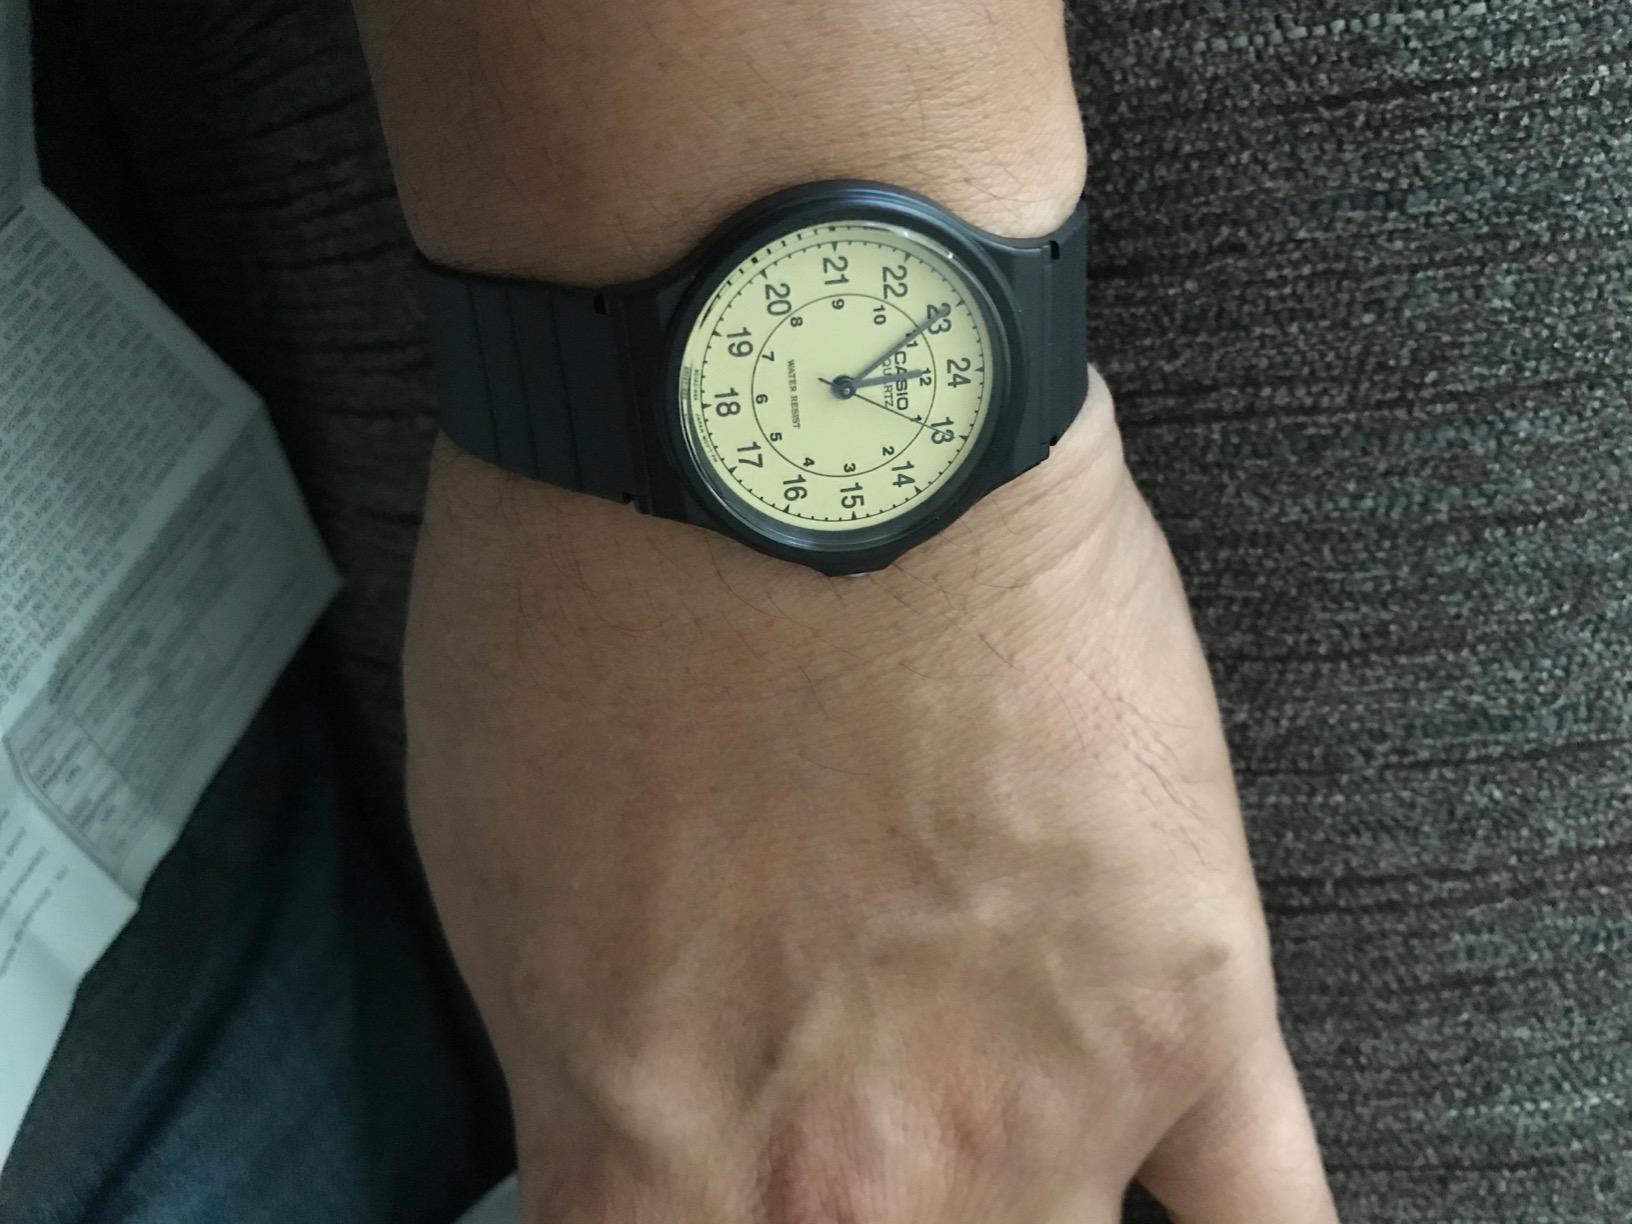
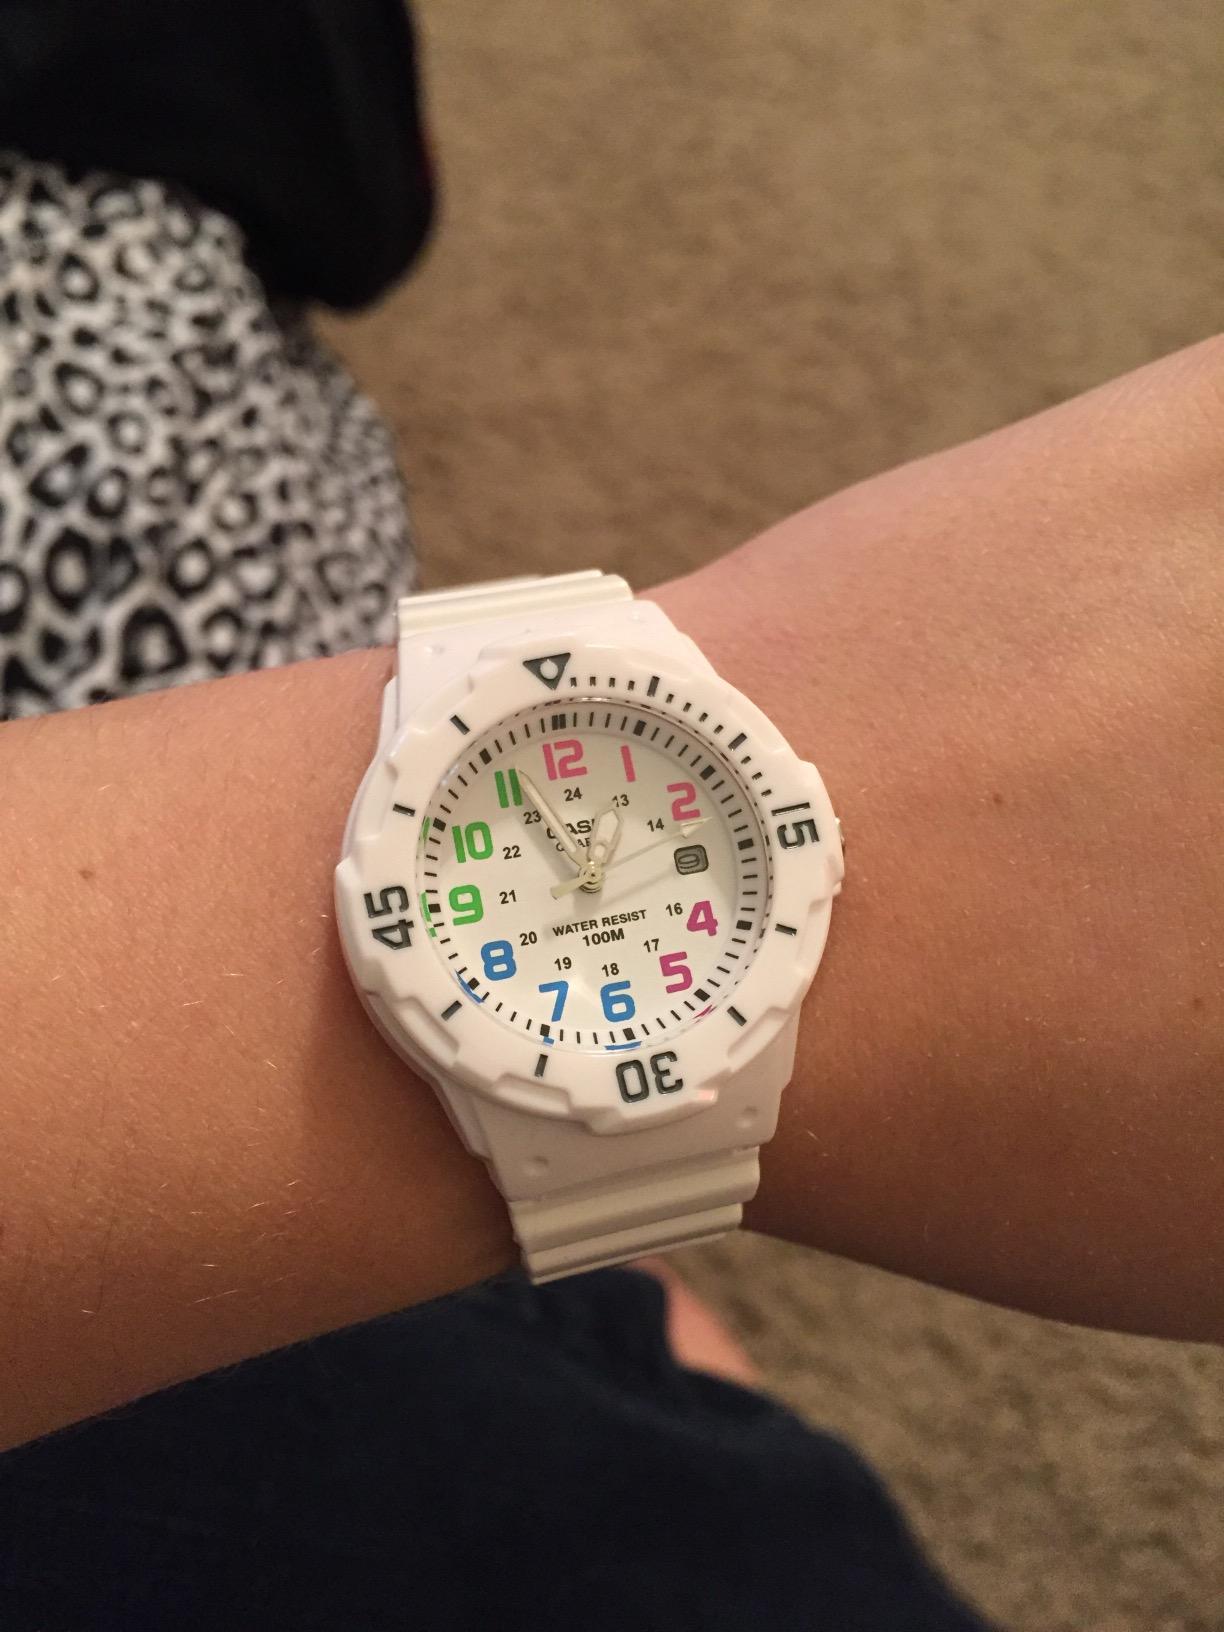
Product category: accessories_watch
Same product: no